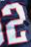
Number: 2